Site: brandenburg
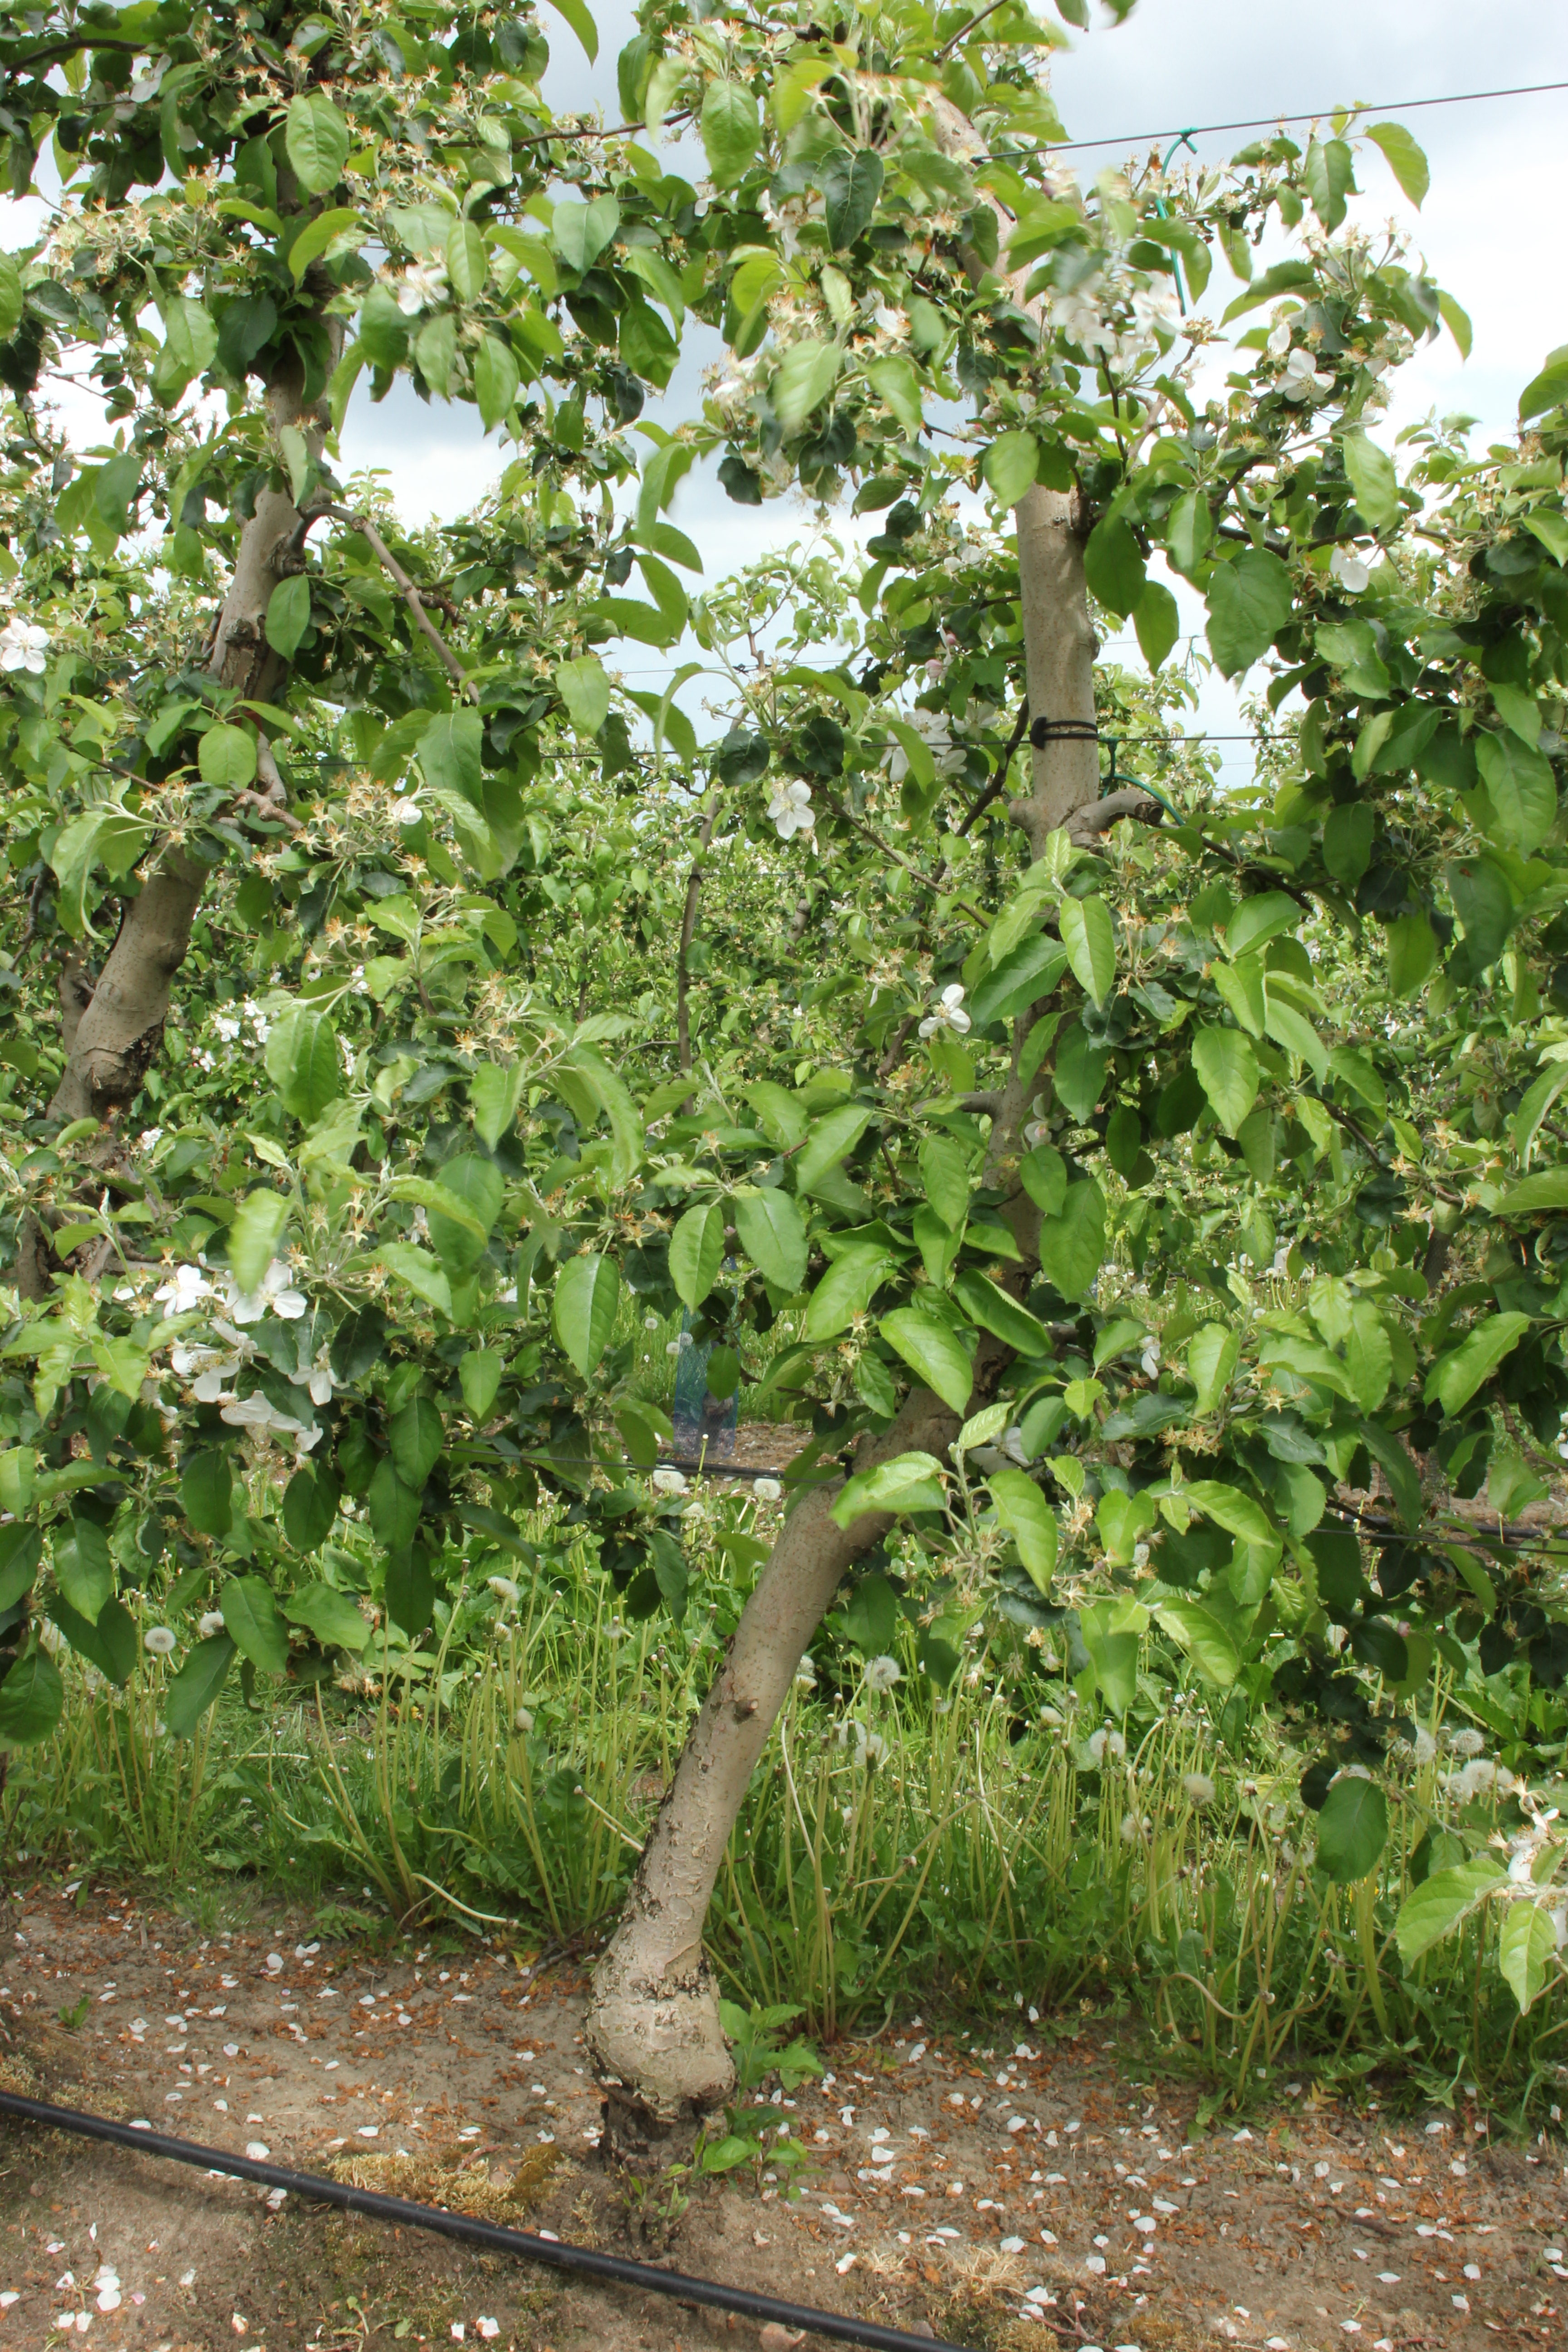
Growth stage (BBCH 67): Flowering